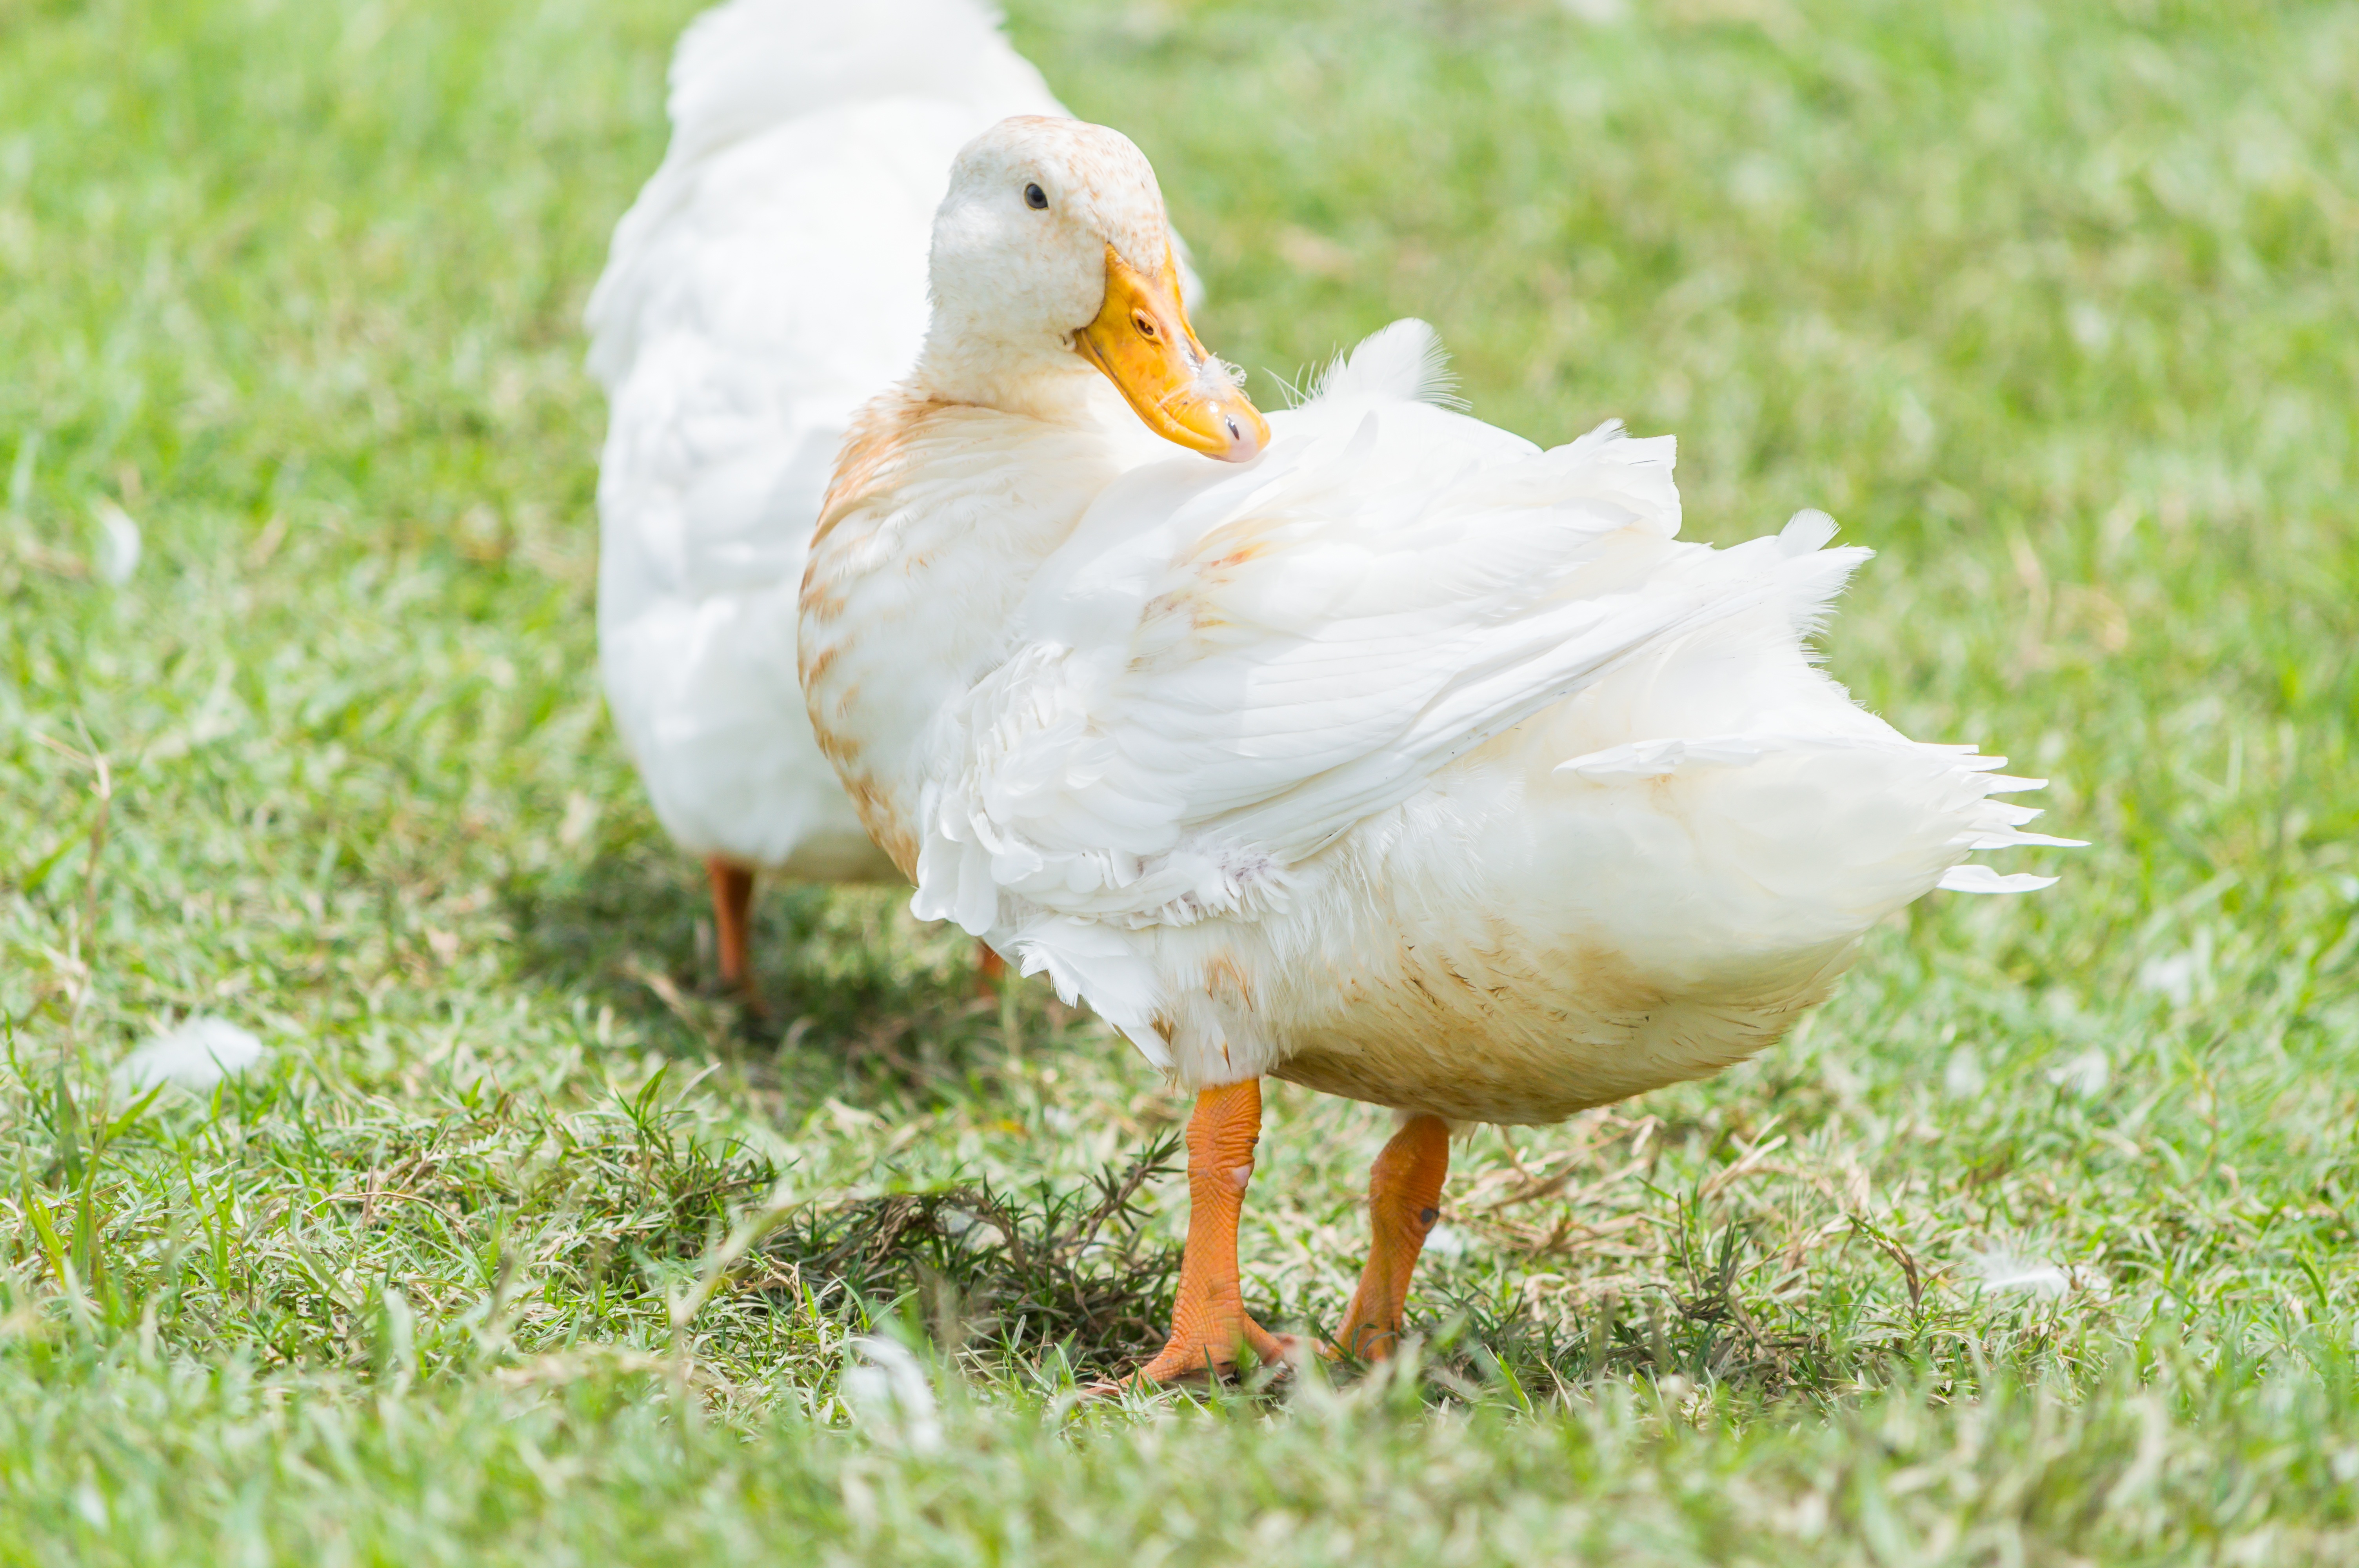
landscape, water, nature, grass, outdoor, bird, wing, group, white, field, countryside, animal, country, asian, wildlife, rural, food, beak, agriculture, feather, rice, fauna, thailand, poultry, farmer, duck, goose, eggs, vertebrate, beautiful, waterfowl, water bird, mallard, chase, ducks geese and swans